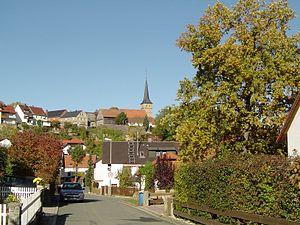
Mistelbach est une commune de Bavière, située dans l'arrondissement de Bayreuth, dans le district de Haute-Franconie.